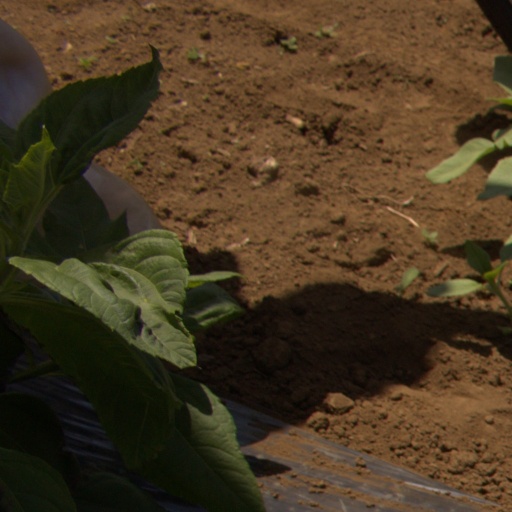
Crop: Jerusalem artichoke